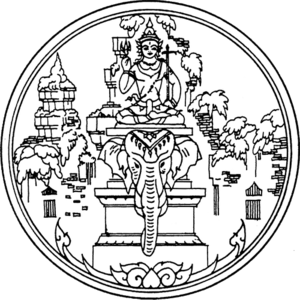
Surin est une province de Thaïlande.